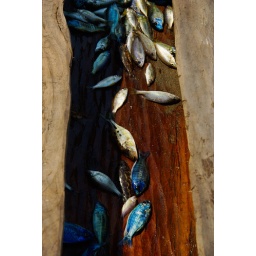
A morning's catch of blue fish in a dug-out canoe.